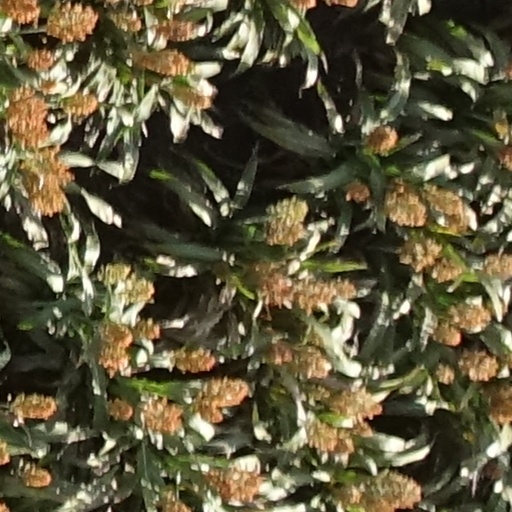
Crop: sorghum